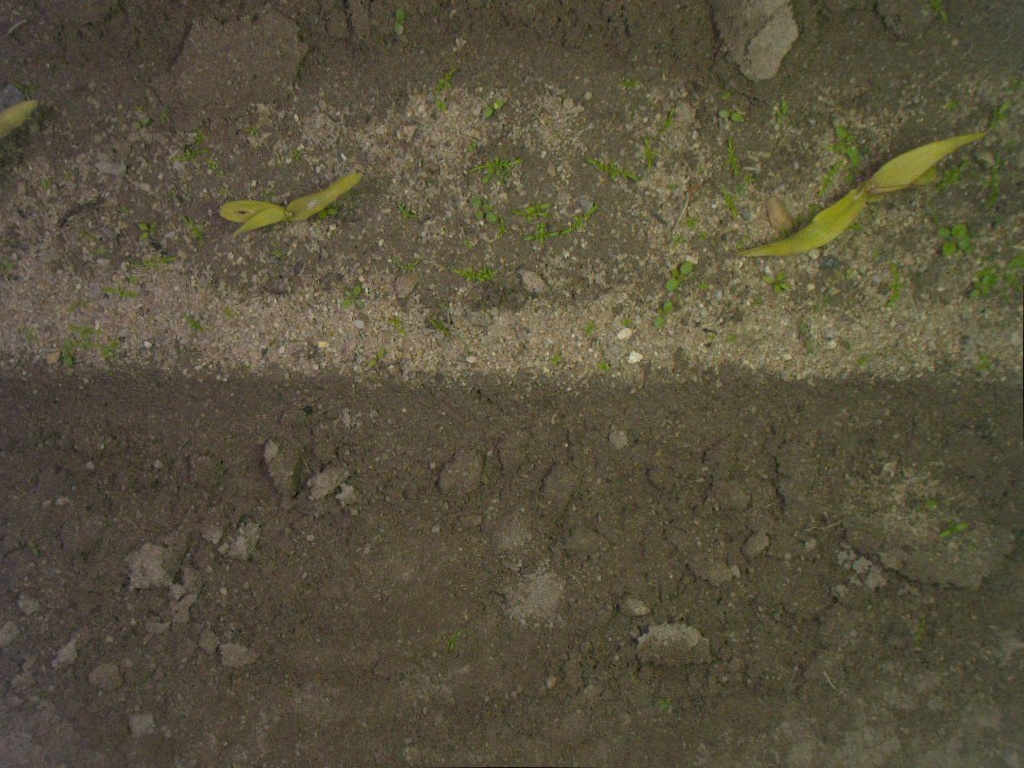
Crop: maize
Objects: stem_maize, stem_maize, maize, maize